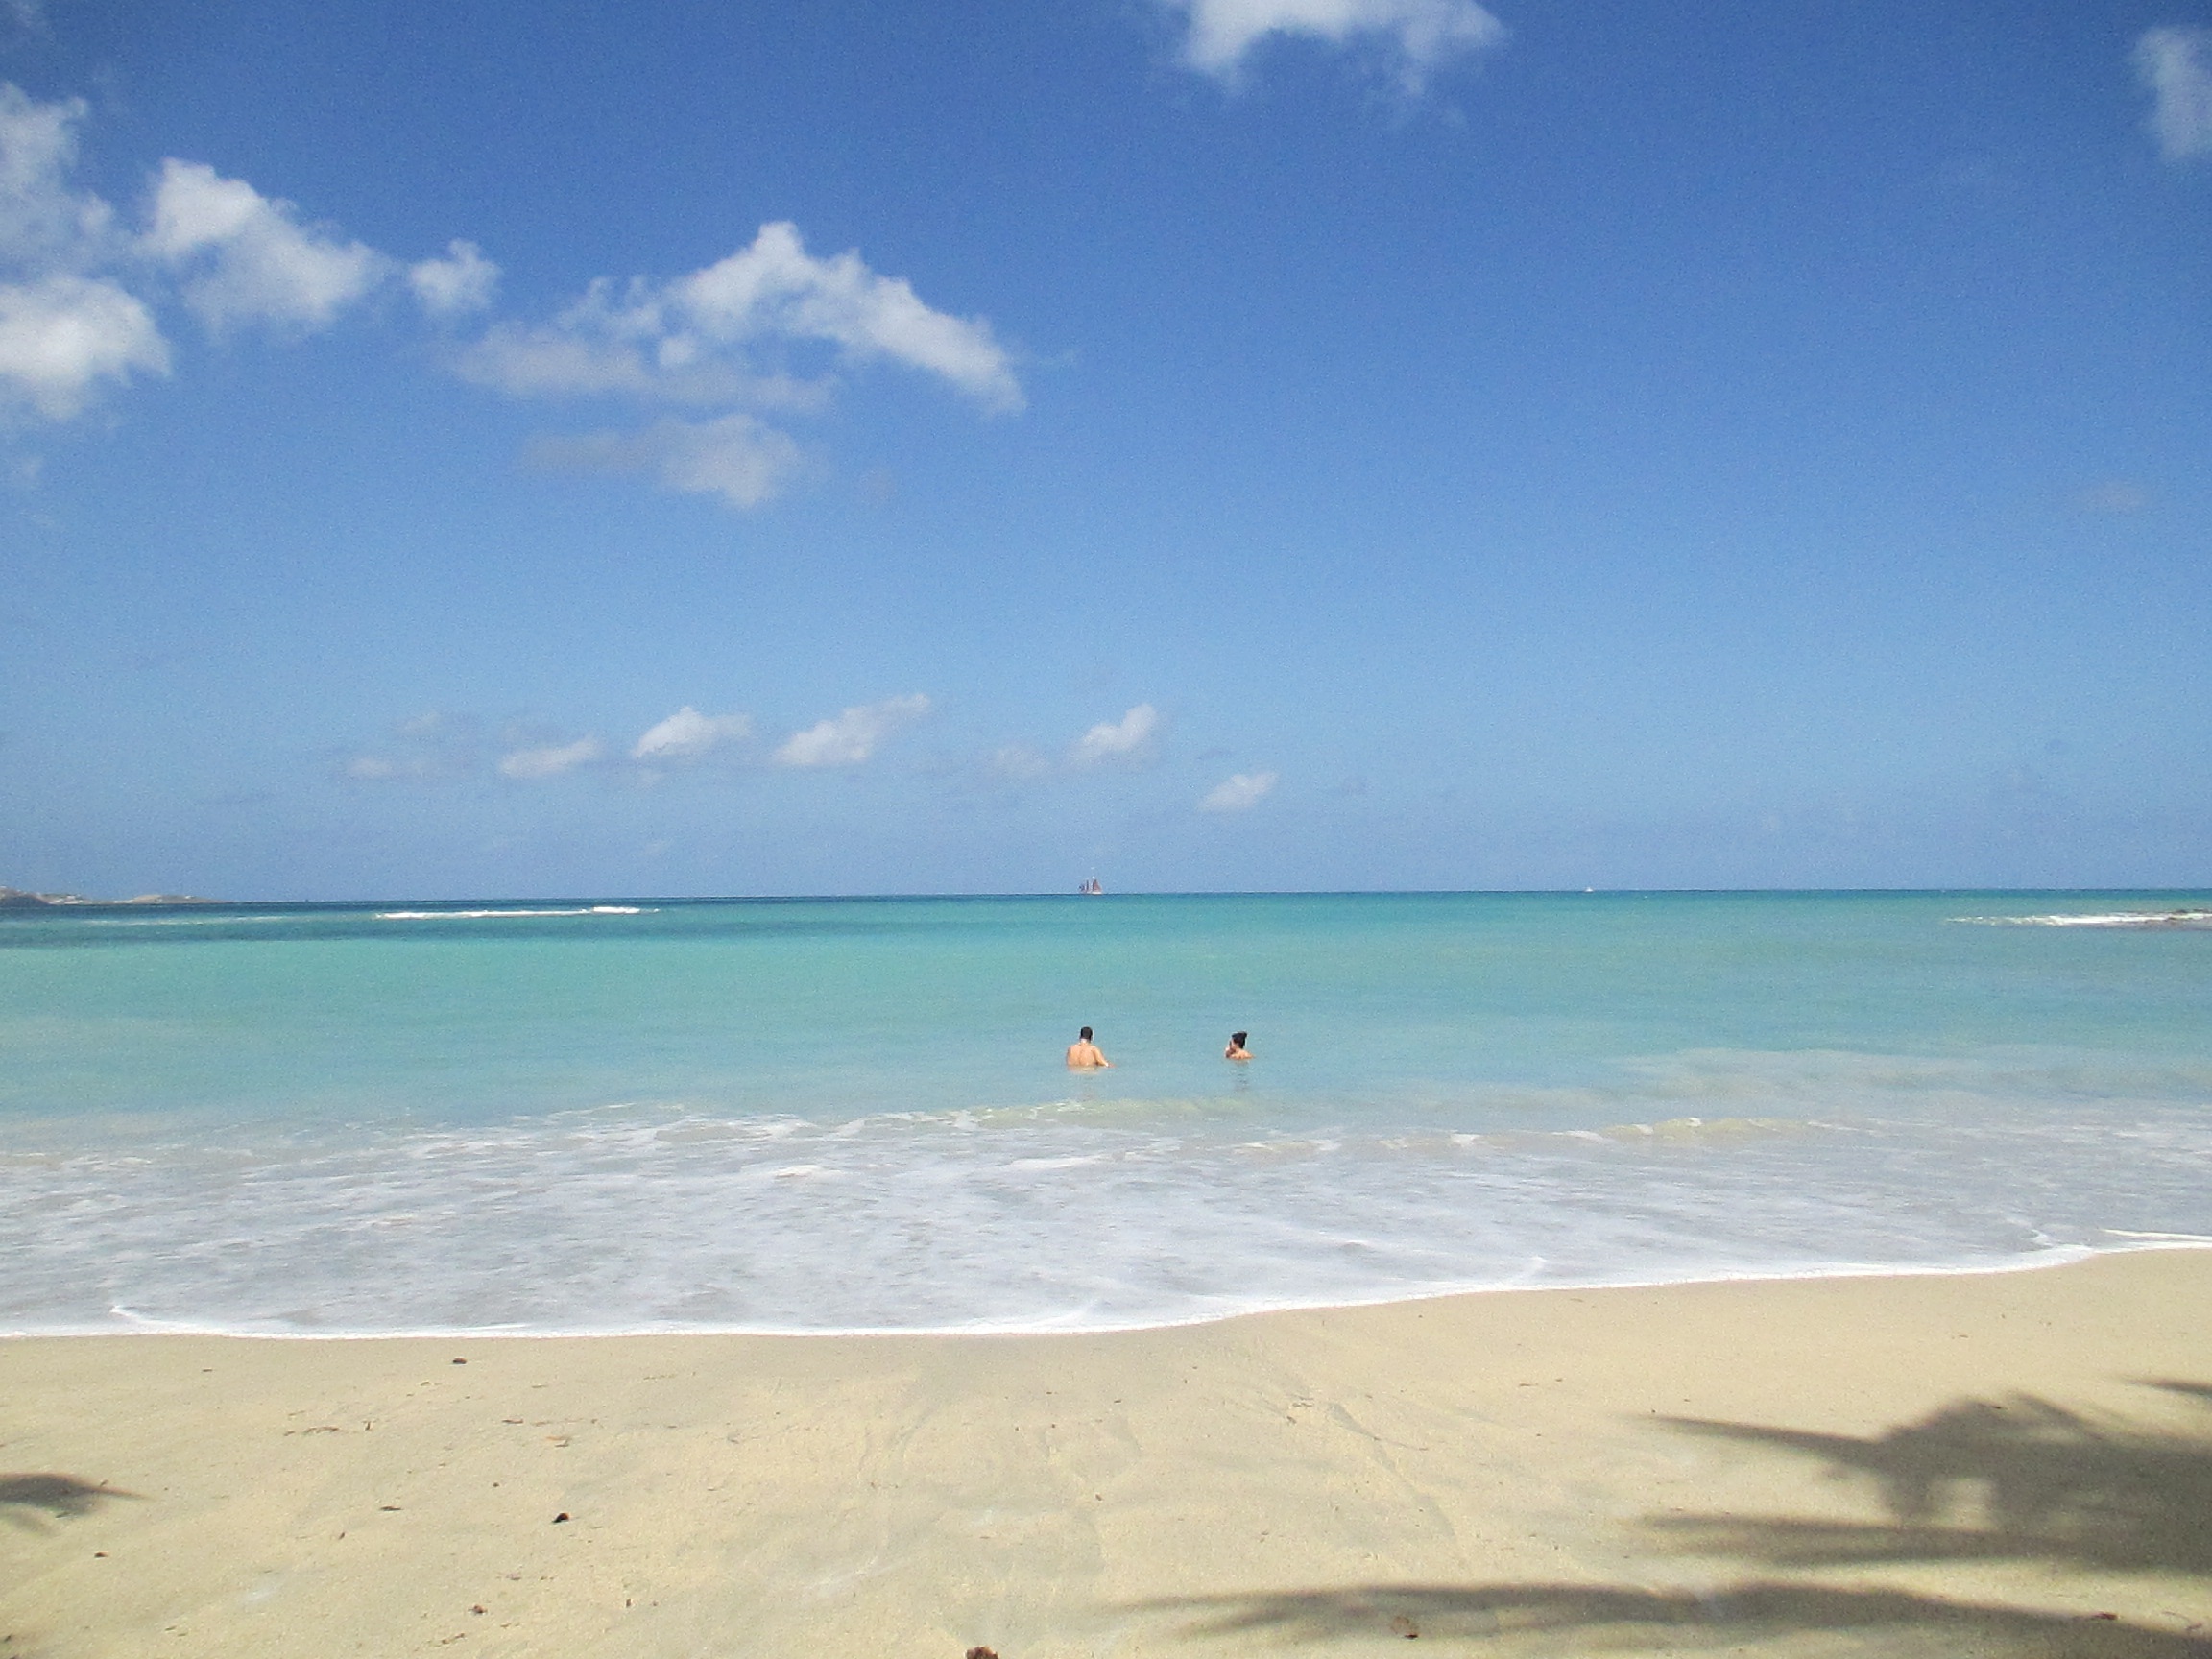
beach, sea, coast, water, sand, ocean, horizon, shore, wave, vacation, swim, lagoon, bay, island, body of water, turquoise, caribbean, cape, antigua, cay, wind wave